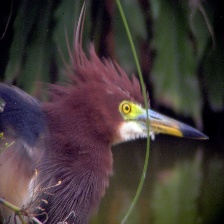
Species: CHINESE POND HERON
Scientific name: ARDEOLA BACCHUS
ImageNet parent category: little_blue_heron